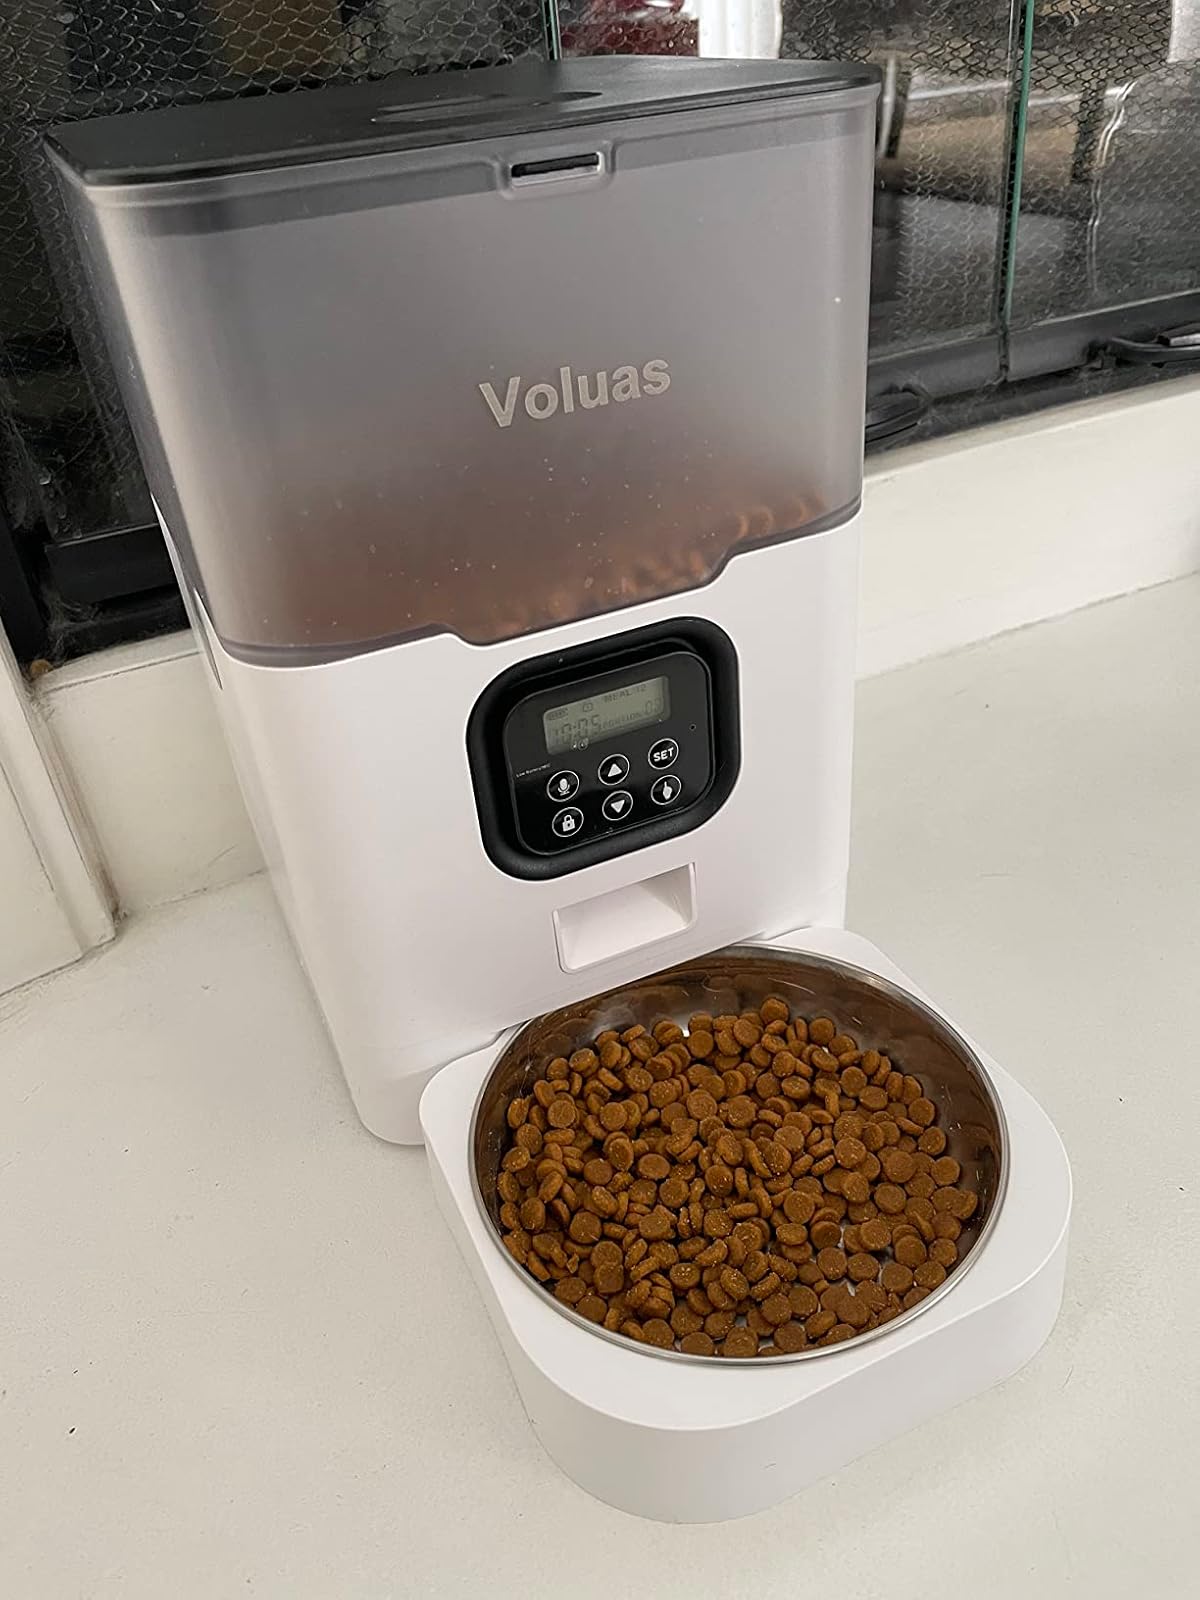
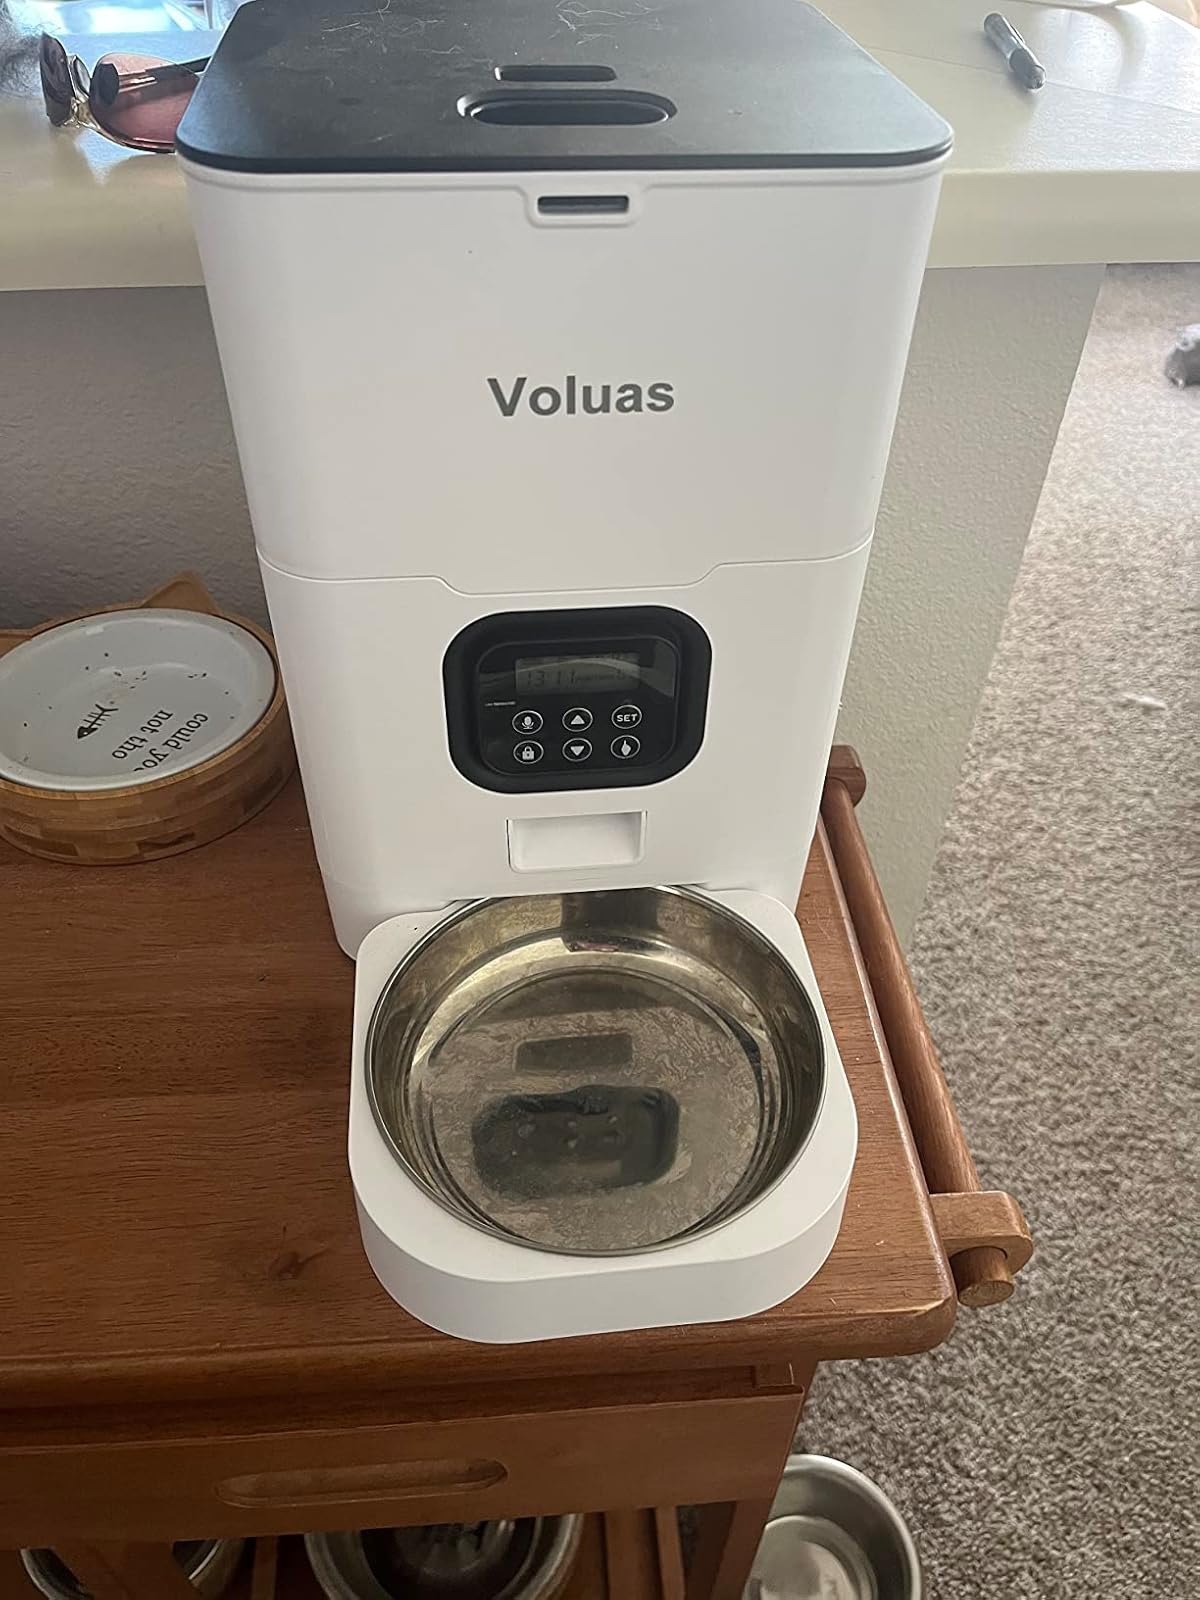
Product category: items_feeder
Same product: no